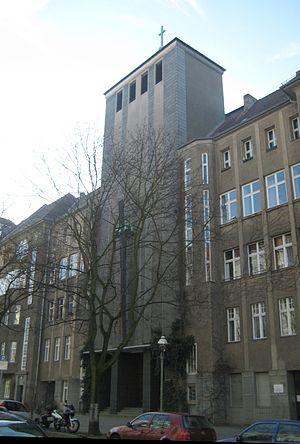
L’Église évangélique luthérienne indépendante est une Église luthérienne confessionnelle en Allemagne, laquelle compte environ 33 200 membres. Son siège se trouve à Hanovre. Elle est membre du Concile luthérien international. La SELK est reconnue comme établissement public du culte.